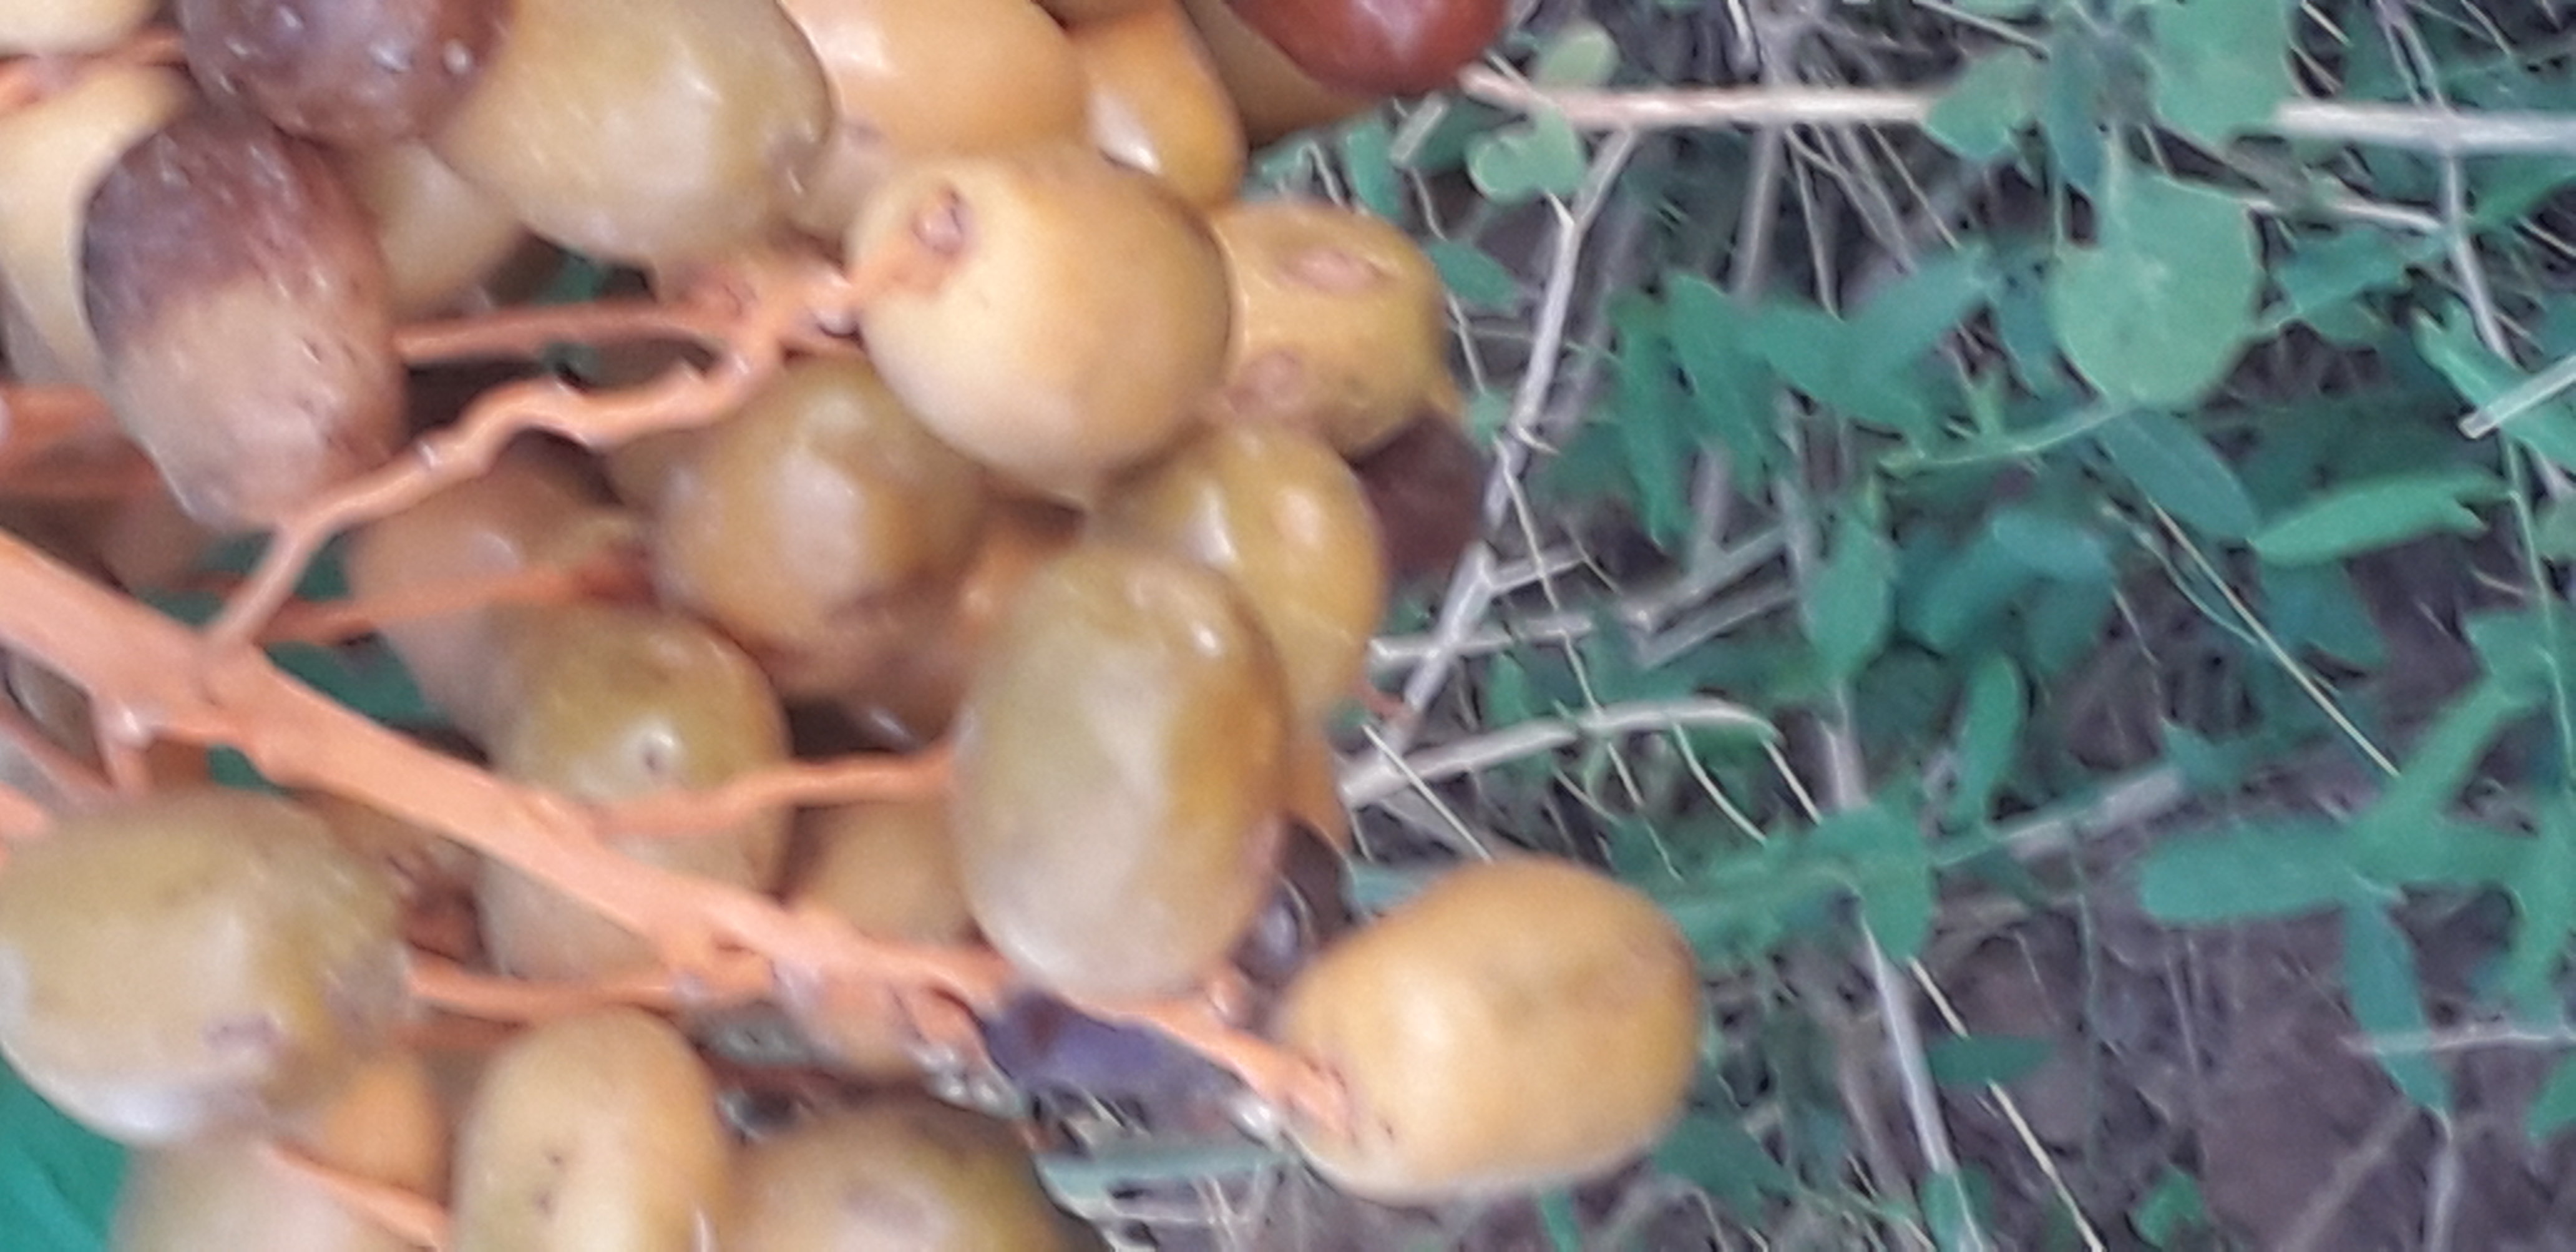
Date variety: Boufagous